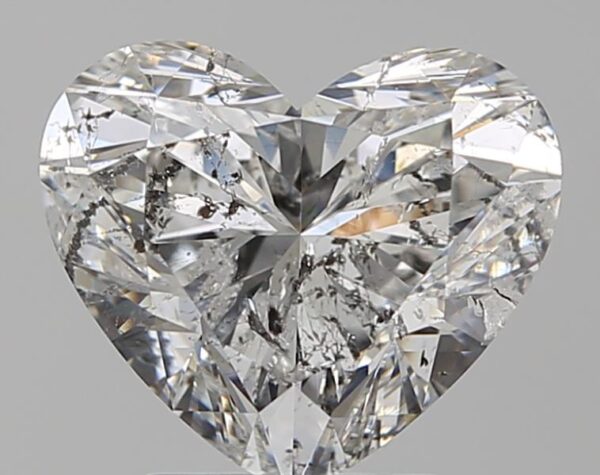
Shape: heart
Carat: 2.21
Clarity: SI2
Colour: F
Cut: EX
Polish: EX
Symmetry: EX
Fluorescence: N
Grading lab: IGI
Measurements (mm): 7.87 x 9.16 x 5.24